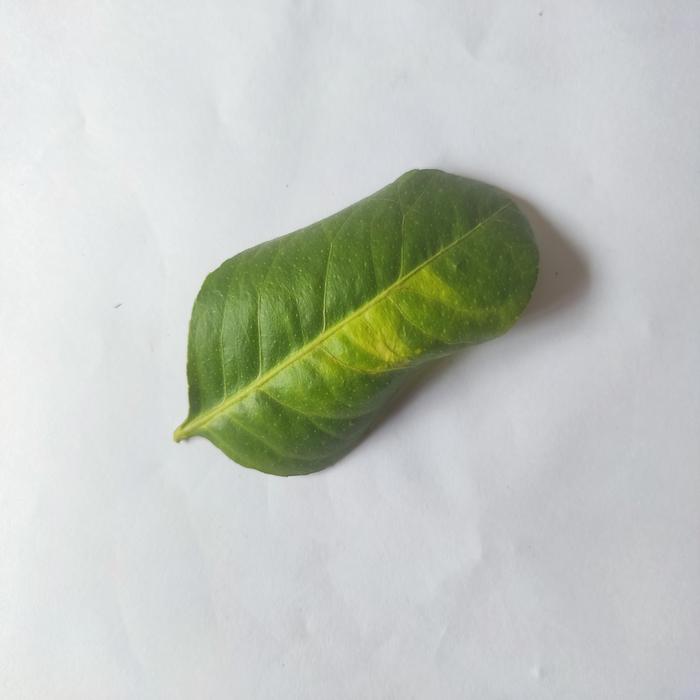
Crop: Lemon
Leaf condition: Citrus